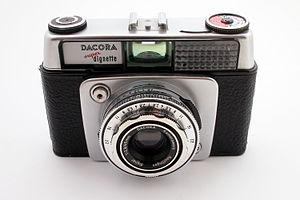
Dacora super dignette, Vario-LK, dignar 45mm 1:2,8
Dacora est un fabricant allemand d'appareil photo.